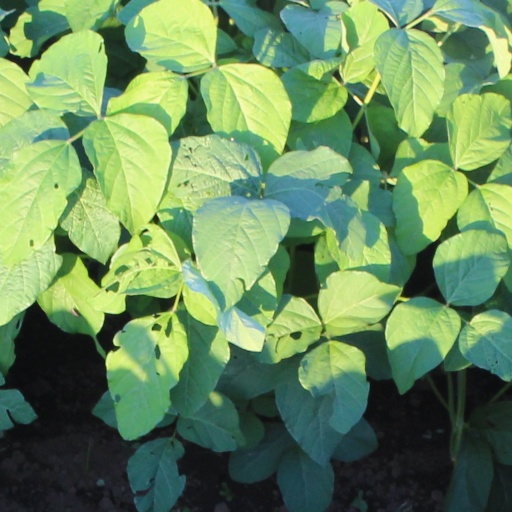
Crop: soybean